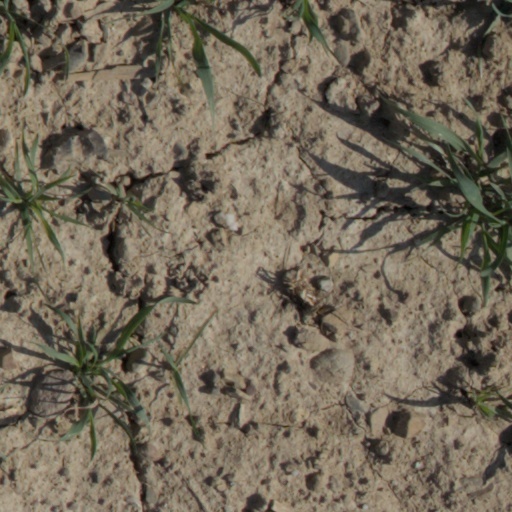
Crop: wheat